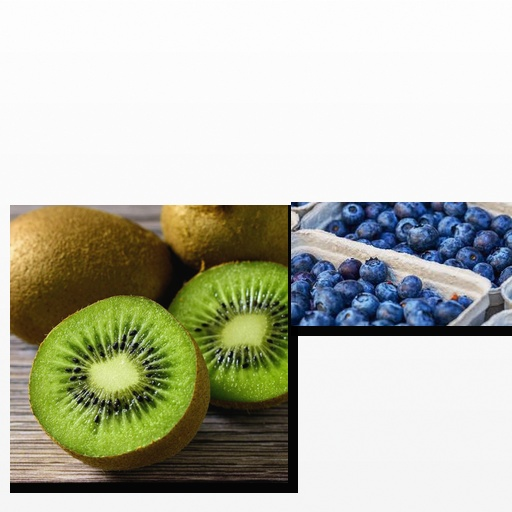
Food items: blueberry, kiwi